Transfer function matrix

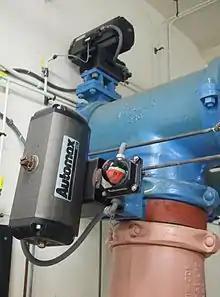
A pneumatic rack and pinion actuator controlling a valve in a water pipe. The actuator is a two-port device that converts from the pneumatic domain to the mechanical domain. Together with the valve itself it comprises a three-port system; the pneumatic control port and the fluid flow input and output water pipe ports of the valve.

When working with mixed variables from different energy domains consideration needs to be given on which variables to consider analogous. The choice depends on what the analysis is intended to achieve. If it is desired to correctly model energy flows throughout the entire system then a pair of variables whose product is power (power conjugate variables) in one energy domain must map to power conjugate variables in other domains. Power conjugate variables are not unique so care needs to be taken to use the same mapping of variables throughout the system.